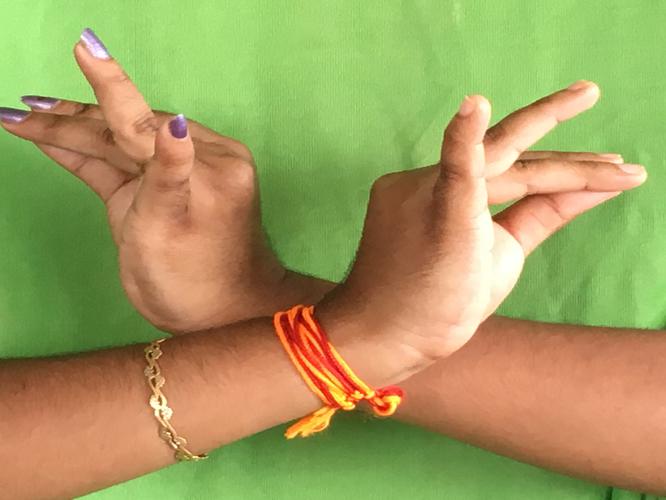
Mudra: Katakavardhana
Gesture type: double_hand